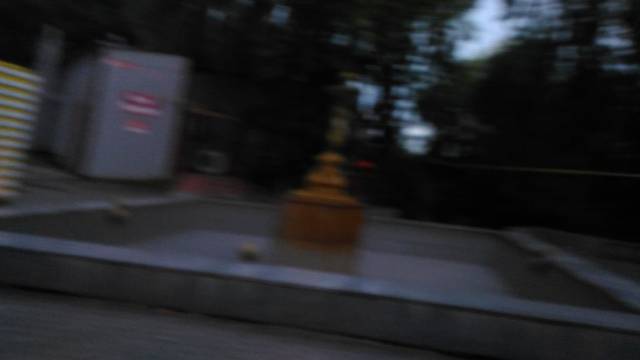
Region: Russia
Coordinates: 54.313, 48.404